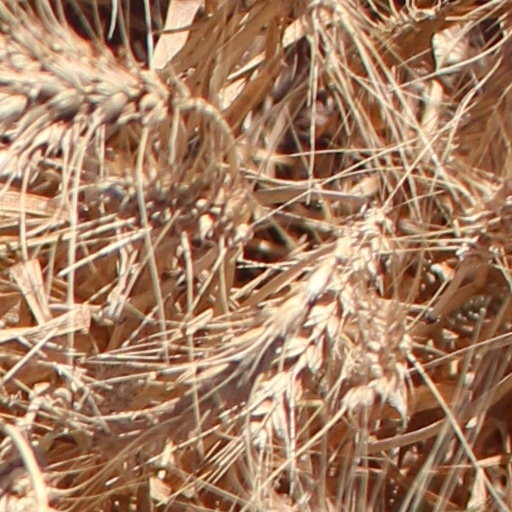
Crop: wheat